Pelleport station

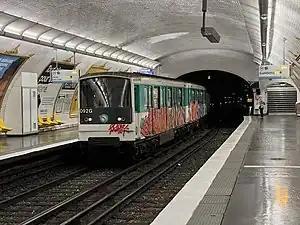

Pelleport is a station of the Paris Métro, serving Line 3bis. It was opened on 27 November 1921 when Line 3 was extended from Gambetta to Porte des Lilas. On 27 March 1971, it was transferred to Line 3bis upon the establishment of the line.